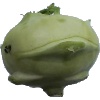
Label: kohlrabi